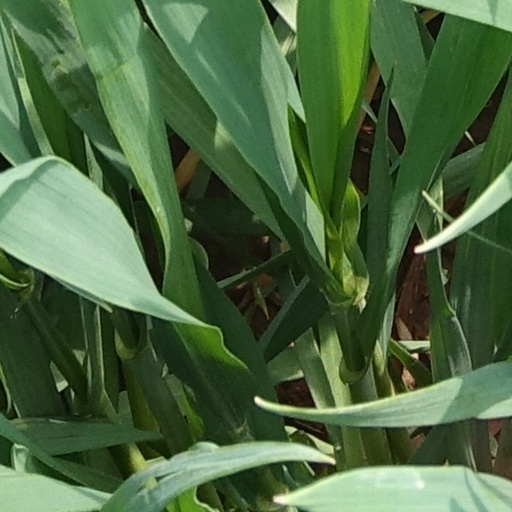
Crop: wheat